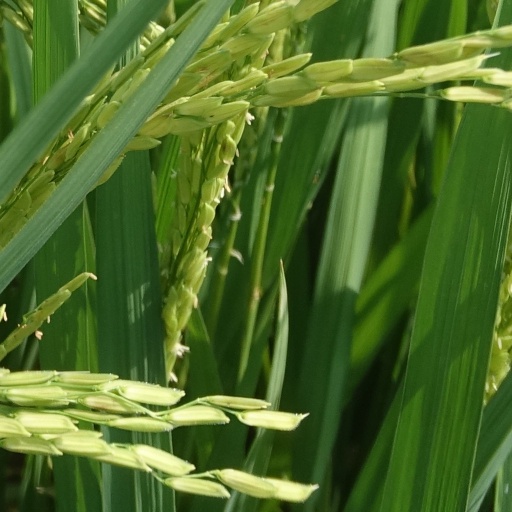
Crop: rice